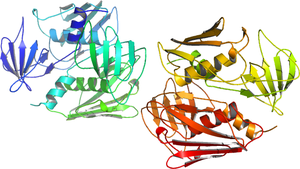
Le syndrome du choc toxique est une maladie infectieuse rare et aiguë, potentiellement létale, causée par une toxine bactérienne qui pénètre dans la circulation sanguine à la suite d'une infection par un agent pathogène. Cette toxine, appelée TSST-1, est un des nombreux facteurs de virulence associés au Staphylococcus aureus, ou staphylocoque doré.